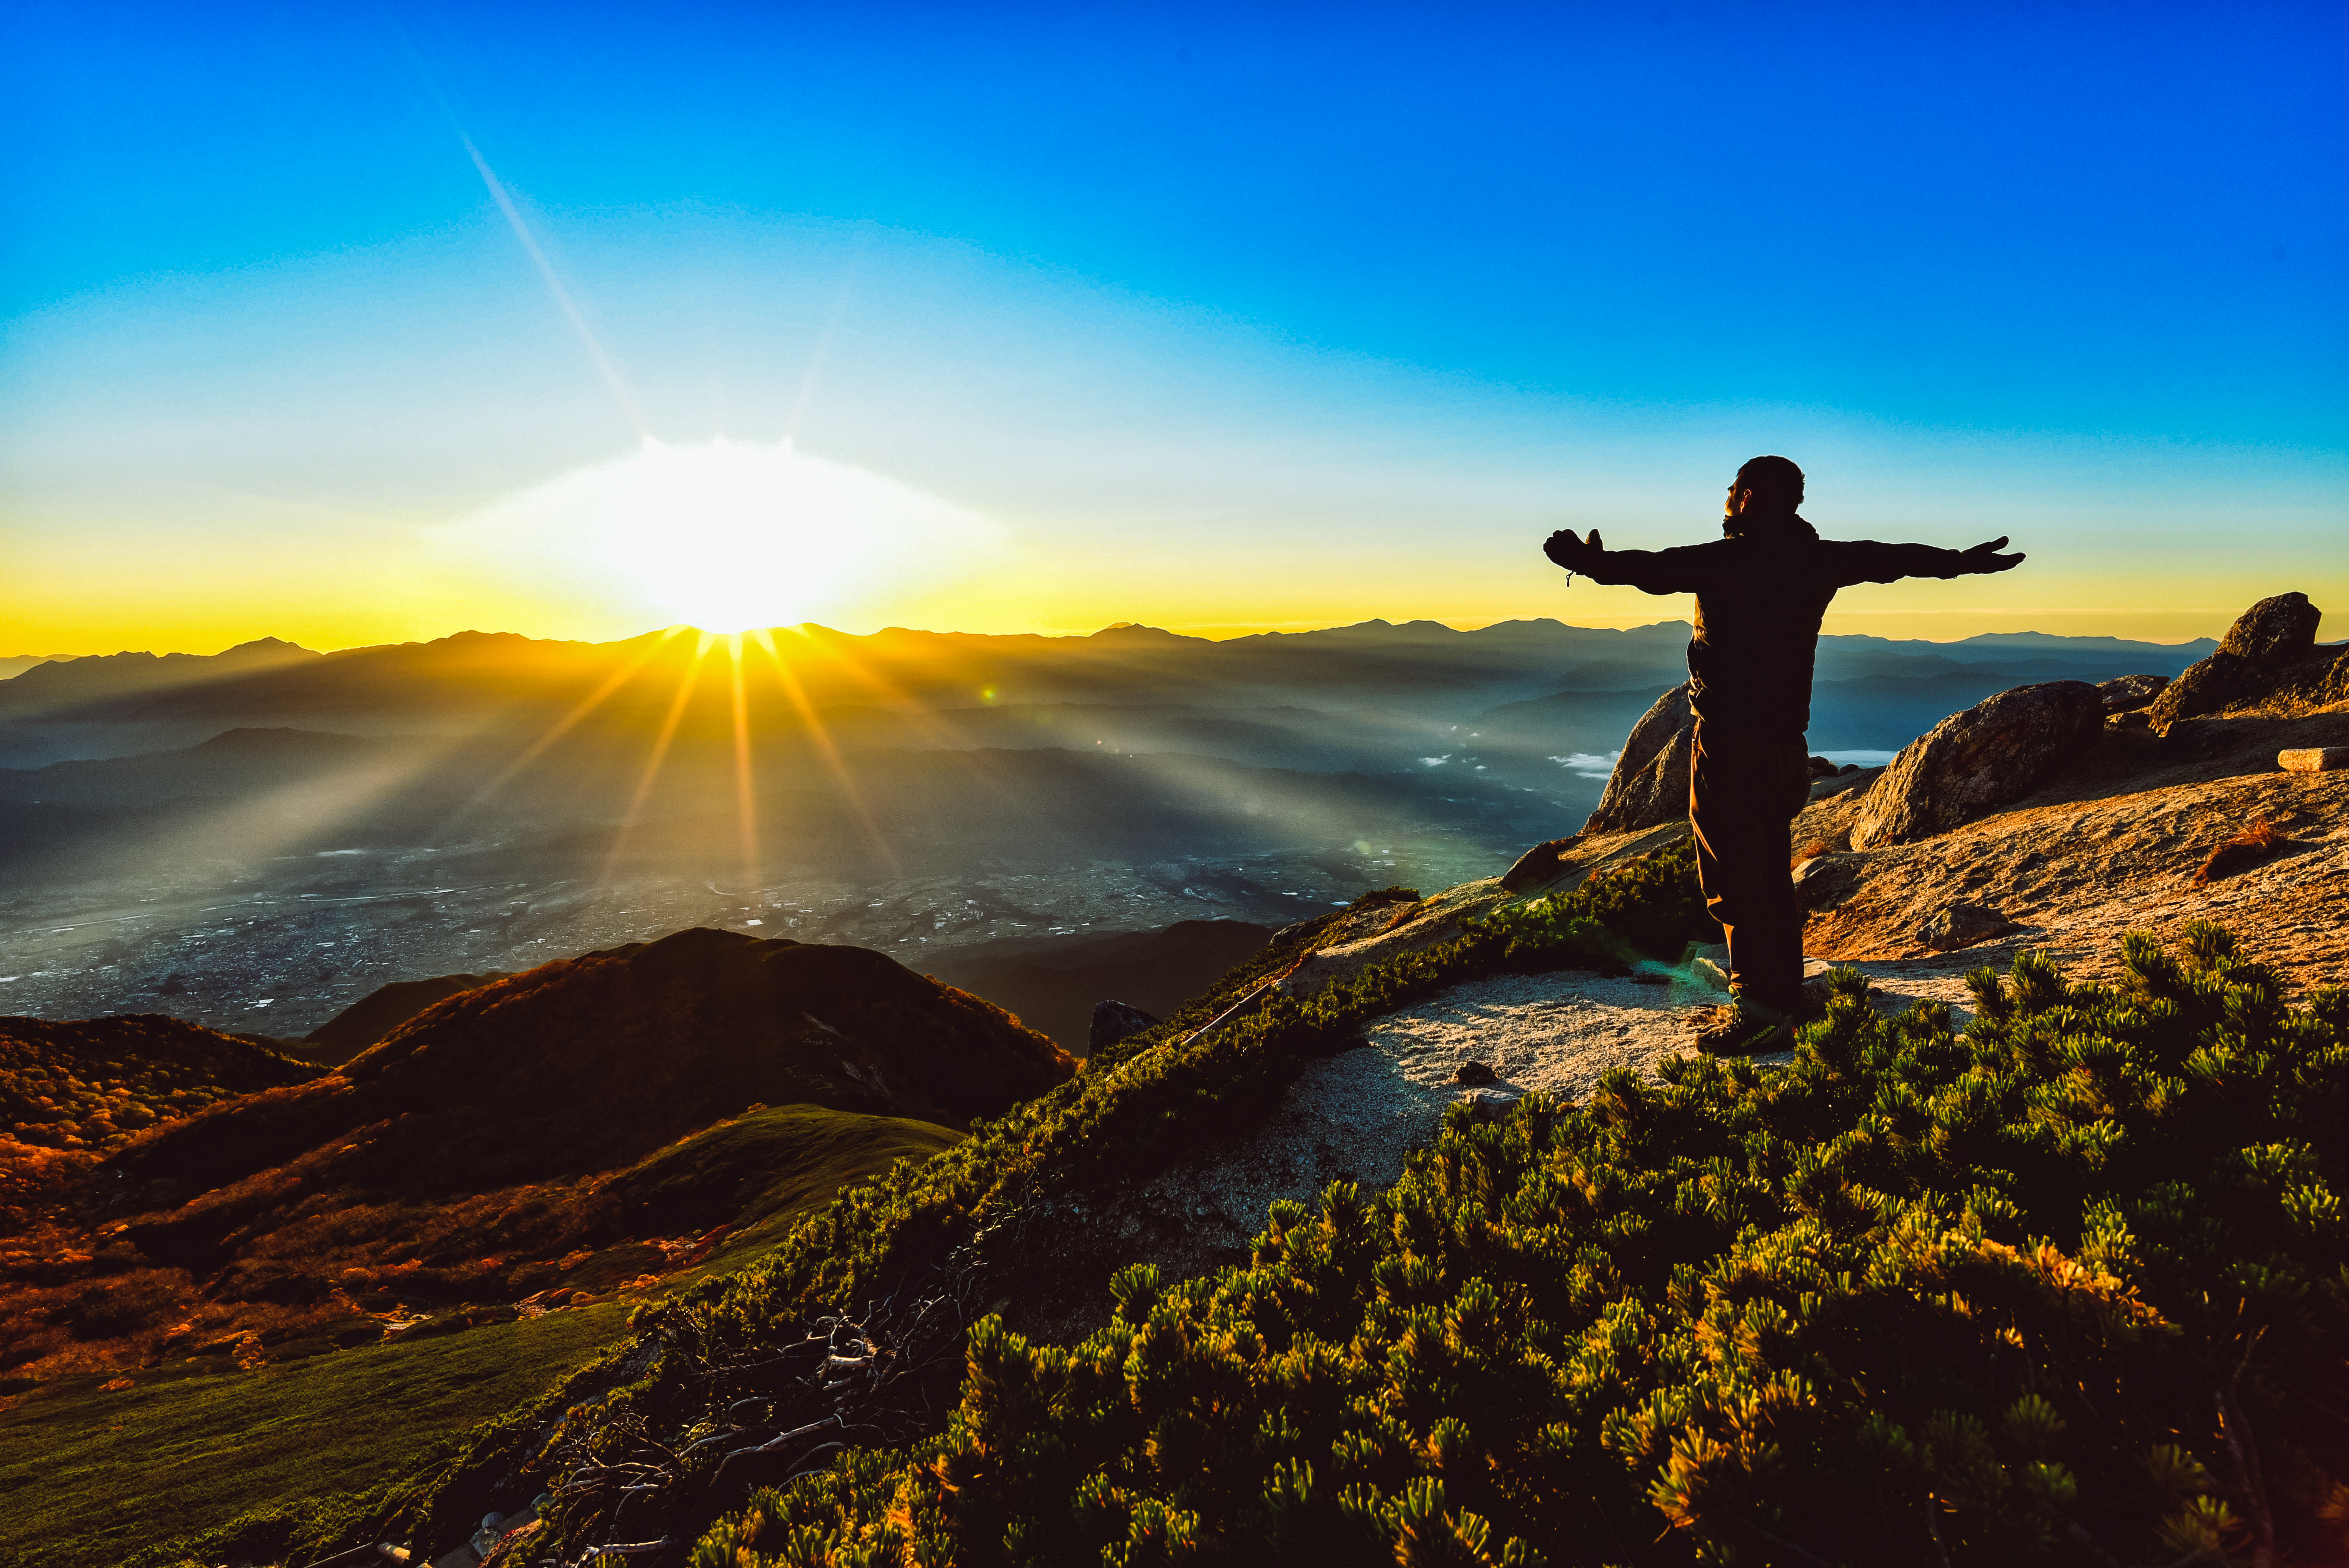
natural, sky, People in nature, mountainous landforms, mountain, hill, sunlight, light, cloud, sunset, sunrise, horizon, morning, ridge, happy, landscape, photography, summit, sun, fell, rock, tourism, cross, stock photography, evening, mountain range, terrain, vacation, meteorological phenomenon, travel, grassland